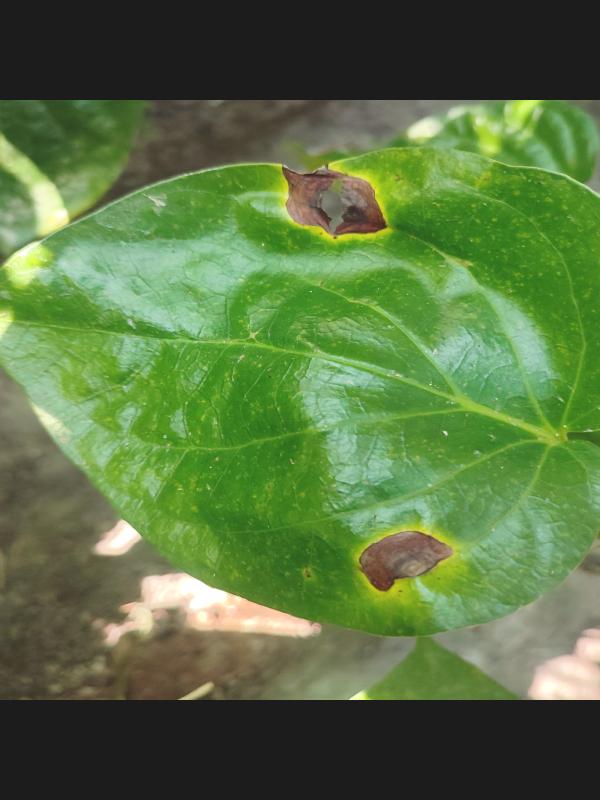
Label: Bacterial_Leaf_Disease